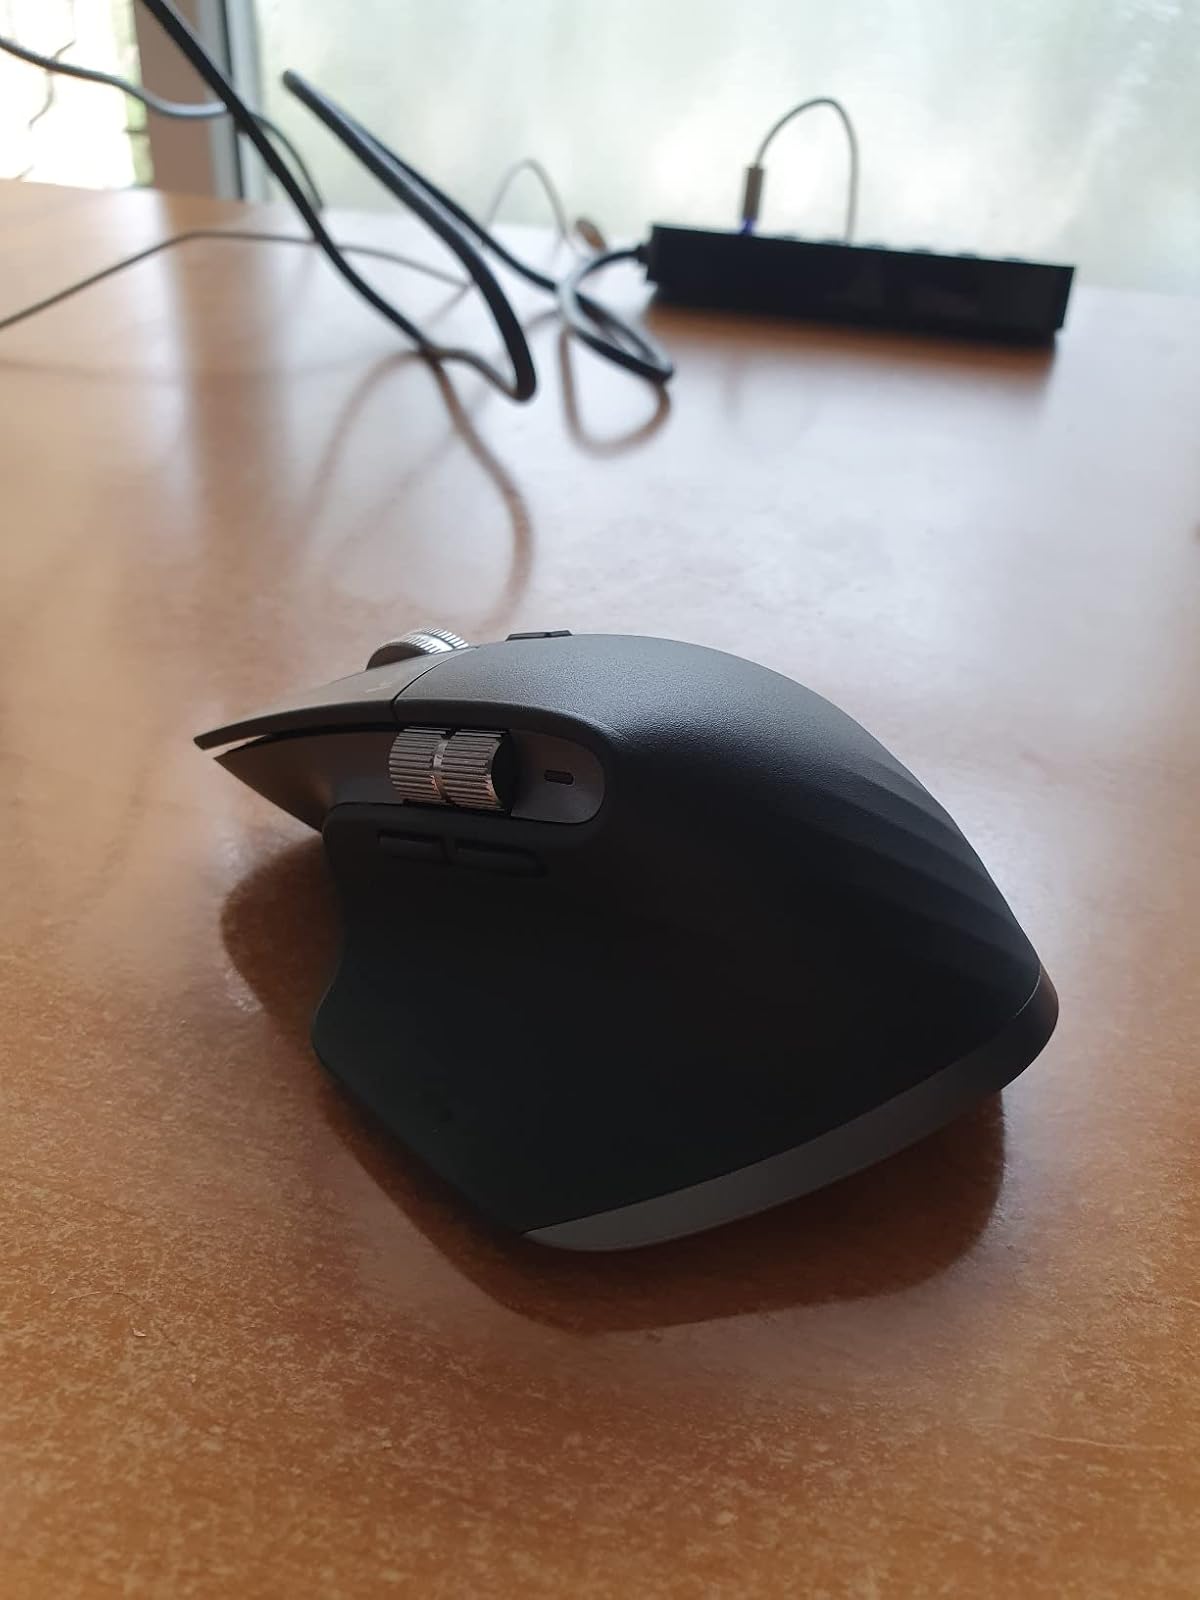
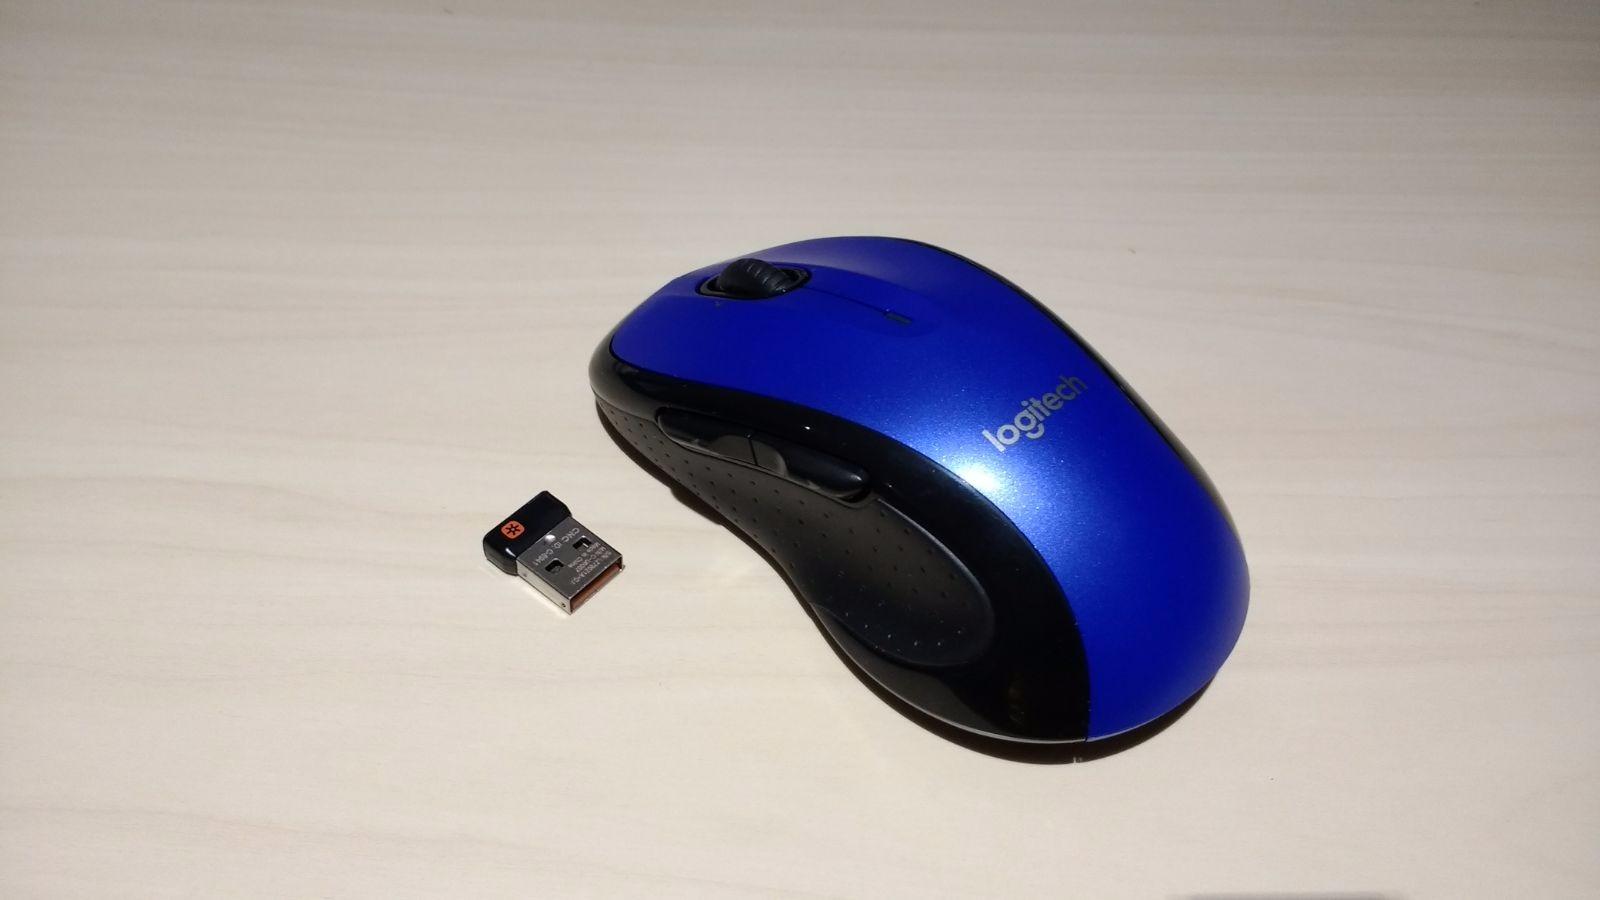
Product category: mouse
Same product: no